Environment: real
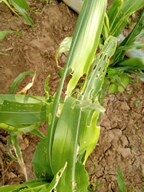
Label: fall_armyworm